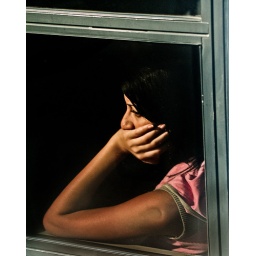
Young girl in a bus in Cairo, Egypt.